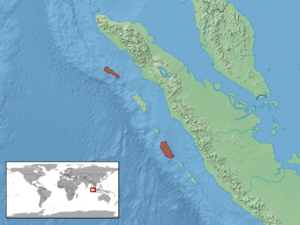
Trimeresurus brongersmai est une espèce de serpents de la famille des Viperidae.